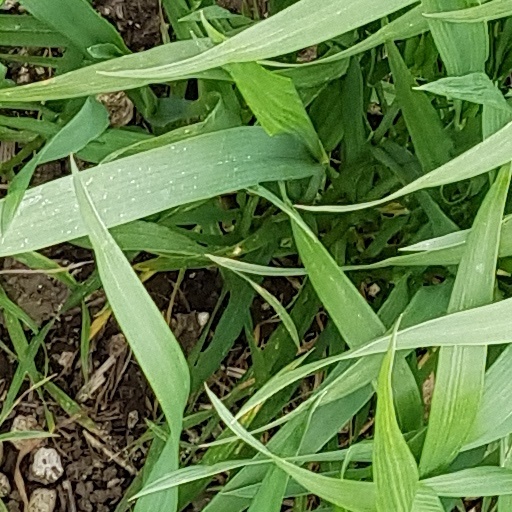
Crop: wheat